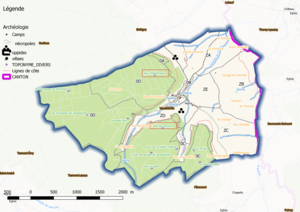
Vandeleville - ban communal (Osm, Qgis et mentions manuscrites)
Vandeléville est une commune française située dans le département de Meurthe-et-Moselle en région Grand Est.